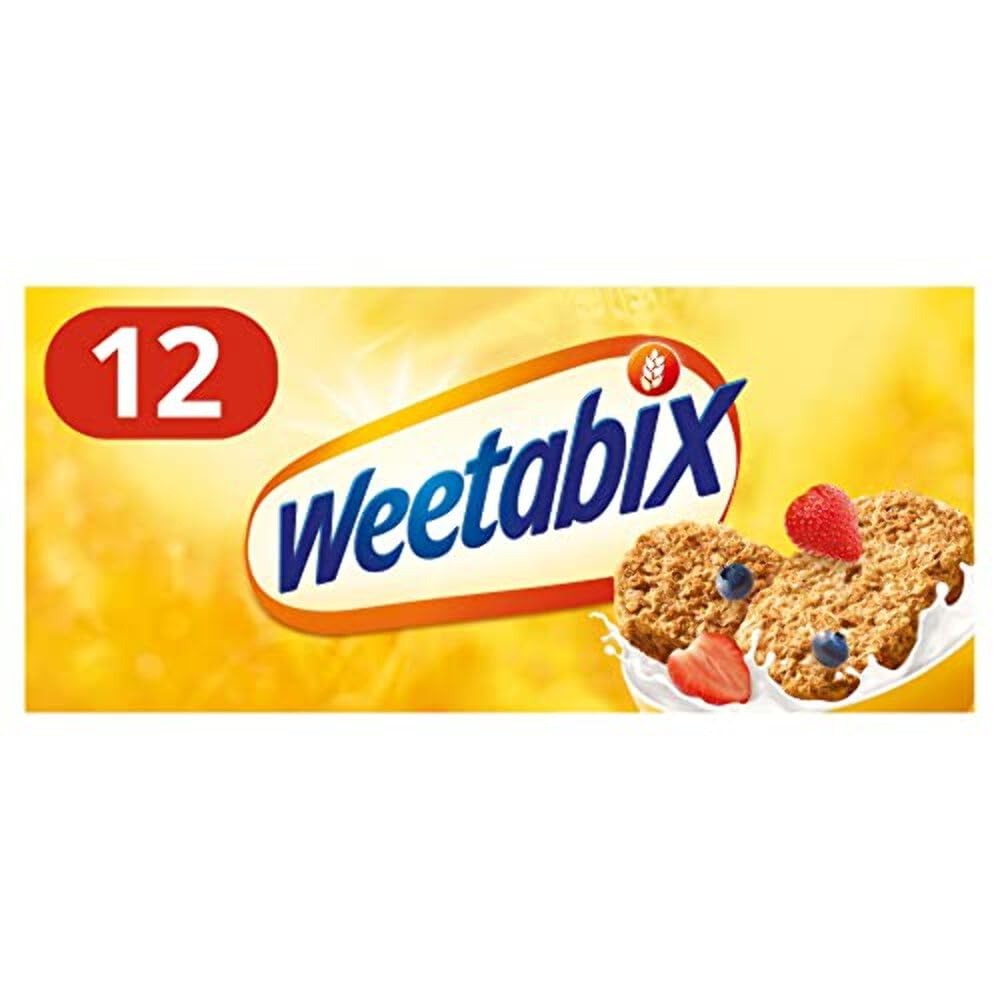
Item Name: Weetabix Breakfast Cereal, 24 Biscuits
Bullet Point 1: It is a good source of fiber, which can help you feel full and satisfied after eating.
Bullet Point 2: It is low in sugar, which can help you maintain a healthy weight.
Bullet Point 3: Allergen information, contains Barley, Wheat
Bullet Point 4: Cereal Weetabix Family 24 pc
Product Description: Weetabix is a delicious and nutritious breakfast cereal that is perfect for people of all ages. It is made from 100% whole grain and is low in sugar. Weetabix is also a good source of fiber, vitamins, and minerals. There are many different ways to enjoy Weetabix. You can eat it on its own with milk, or you can top it with fruit, nuts, or yogurt for a more filling and nutritious breakfast. Weetabix can also be used to make pancakes, muffins, and other breakfast treats. Whether you are looking for a quick and easy breakfast or a hearty and satisfying meal, Weetabix is a great option. It is a healthy and delicious way to start your day.
Value: 15.16
Unit: Ounce

Price: 19.89